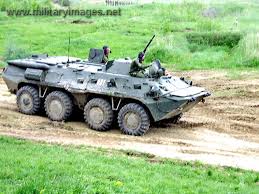
Label: BTR